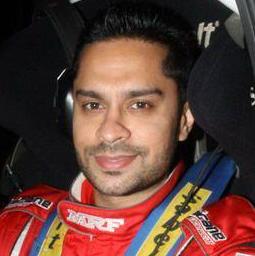
Age: 31